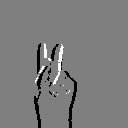
ASL letter: k